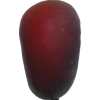
Label: nectarine_flat